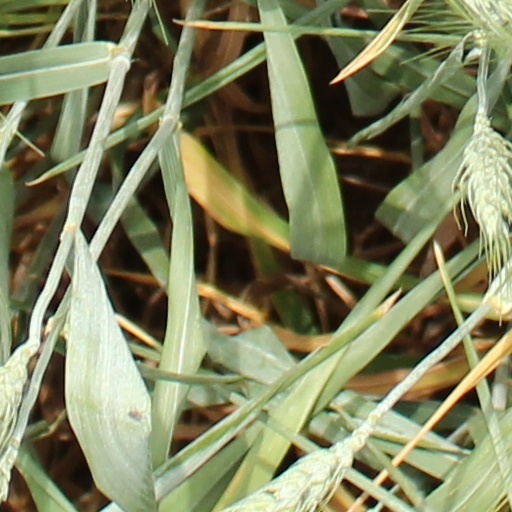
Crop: wheat